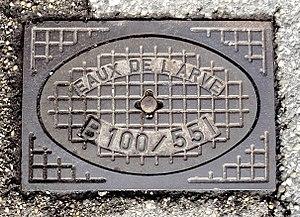
Couvercles de boîte de branchement en fonte. Eau. Avenue de Beau-Séjour à Champel, commune de Genève. «
Les Services industriels de Genève sont un établissement public du canton de Genève, en Suisse, chargé notamment de la distribution de l'eau potable, du gaz, de l'électricité et de la chaleur à distance sur l'ensemble du canton de Genève, ainsi que de la gestion des réseaux correspondants. Ils s'occupent également du traitement des eaux usées, de l'incinération des déchets et de la gestion d'un réseau de fibre optique.
La centrale électrique de Vessy, anciennement usine de pompage de Vessy est une centrale hydroélectrique située sur l'Arve, dans le canton de Genève, en Suisse, dont la fonction de pompage est définitivement arrêtée.